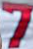
Number: 7